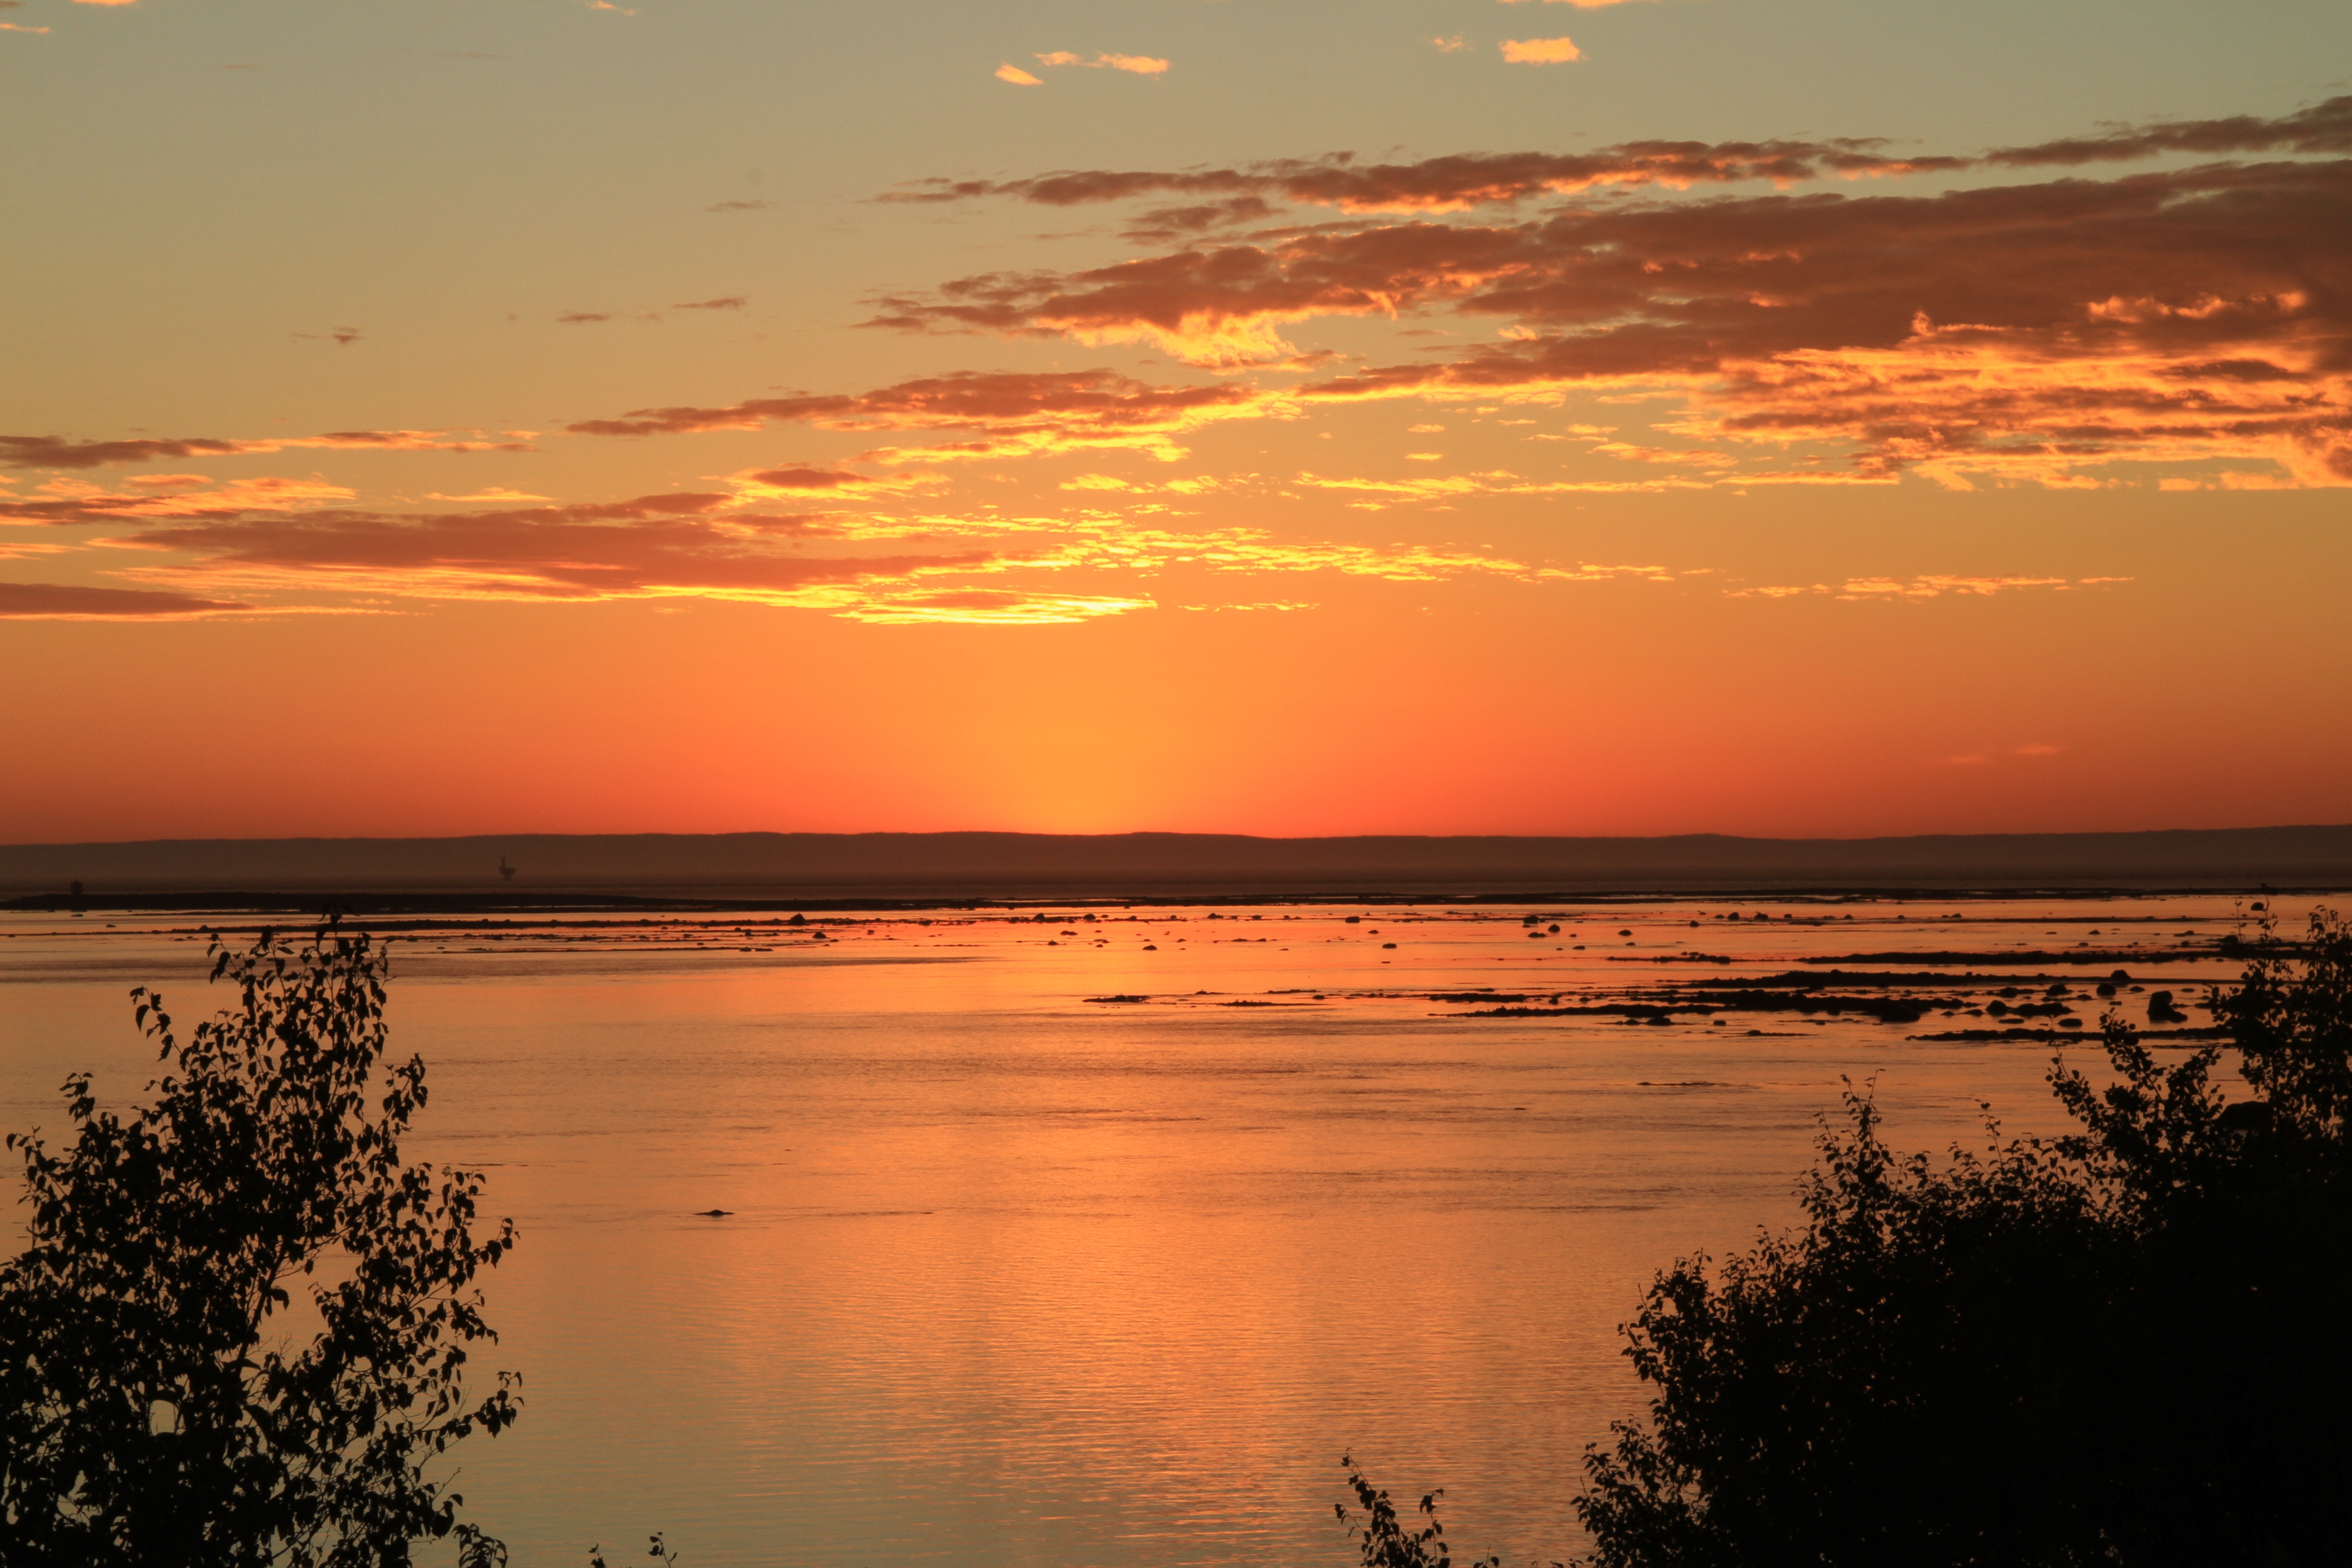
beach, sea, coast, nature, ocean, horizon, cloud, sky, sun, sunrise, sunset, morning, dawn, dusk, evening, reflection, afterglow, red sky at morning